San Jose International Airport

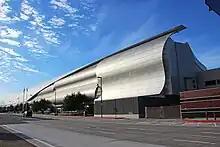
San Jose International Airport – Terminal B

In the wake of its acquisition of Virgin America, Alaska Airlines grew quickly at Mineta Airport as well as San Francisco International Airport between 2015 and 2018, adding intrastate cities like Orange County, Los Angeles, and San Diego, along with East Coast destinations Newark and New York–Kennedy. Alaska has designated SJC a focus city in several articles when announcing new destinations. Not all routes were successful, however, as service to Eugene, Burbank, and Dallas–Love ended in 2019, with Santa Ana, New York–Kennedy, and Tucson ending in 2020.